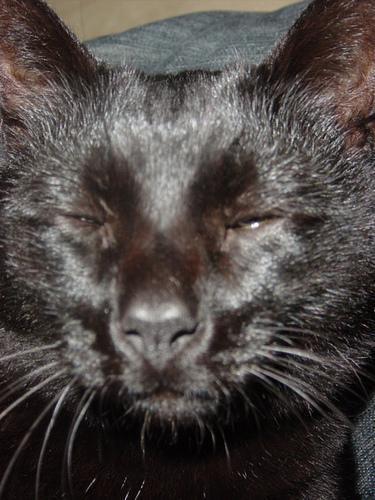
Bombay